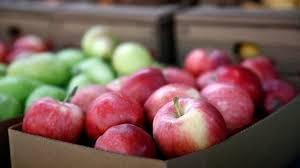
Label: apples